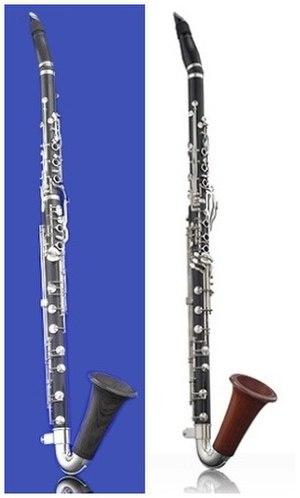
Schwenk & Seggelke, est une manufacture de clarinettes allemande installée à Bamberg en Haute-Franconie en Bavière. L'entreprise produit des clarinettes selon le système allemand et le système français ainsi qu'une combinaison des deux systèmes, à partir du système Boehm. La spécialité de l'entreprise est la réplique des clarinettes historiques.